Alexander Dzasokhov

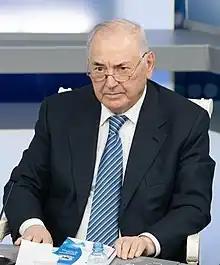
Dzasokhov in 2019

Aleksandr Sergeyevich Dzasokhov is the former head of the Republic of North Ossetia–Alania.